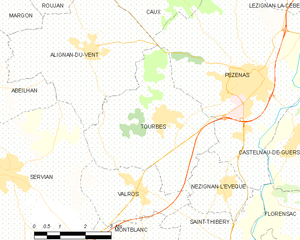
Carte de la commune française de code INSEE 34311 - Tourbes
Tourbes est une commune française située dans le département de l'Hérault en région Occitanie.